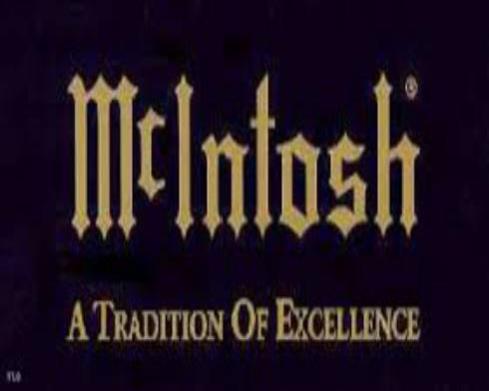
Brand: mcintosh
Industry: Leisure